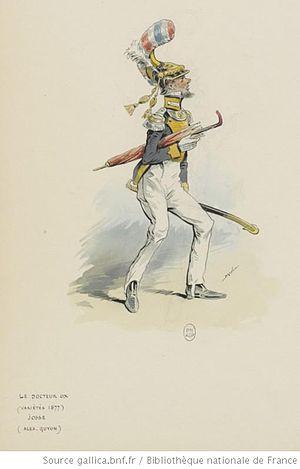
Draner, né le 12 novembre 1833 à Liège et mort le 30 août 1926 à Paris 9ᵉ, est un dessinateur et caricaturiste belge.
Le Docteur Ox est un opéra bouffe en 3 actes et 6 tableaux de Jacques Offenbach, livret d'Arnold Mortier et Philippe Gille d'après une nouvelle de Jules Verne, Une fantaisie du docteur Ox, créé le 26 janvier 1877 aux Variétés.